Bank Hall Gardens

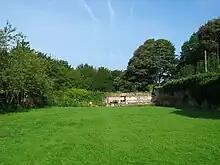
Bank Hall walled garden and greenhouse (2009)

The walled garden contains a greenhouse and potting sheds along the north wall and a heated outdoor wall which runs a quarter of the length of the east wall. The gardeners grew exotic plants and fruit trees in the greenhouses. The apple trees at the south end of the walled garden survived and comprise Laxton's Superb (c.1922), Worcester Pearmain (c.1870), Newton Wonder (c.1890), Bismarck (c.1870), Bramley (c.1809), White Transparent (c.1870), Golden Delicious (c.1914) and Crimson Bramley (c.1913). As of 2013 grafts have been taken off all the fruit trees so that the garden can be restocked with these varieties when the garden is restored. In late 2013 a Mere de Menage (c.1700) tree was found in an old orchard outside the walled garden.